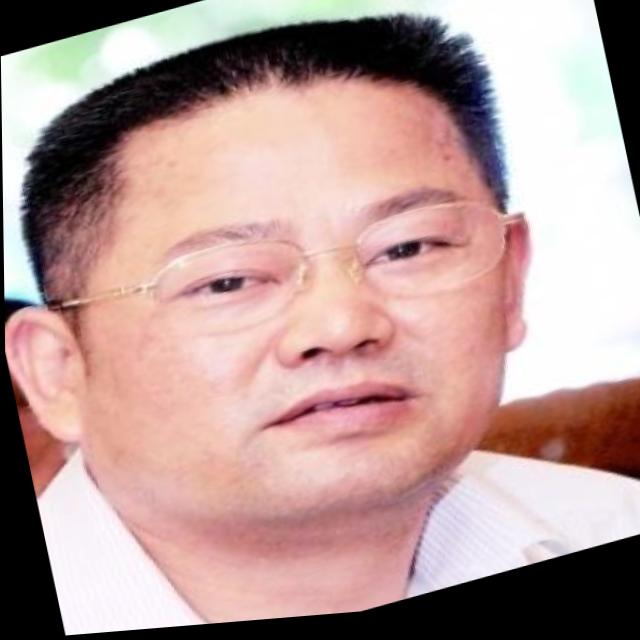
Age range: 45-64